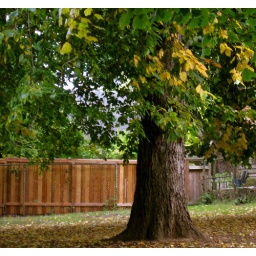
tree and a fence in still life